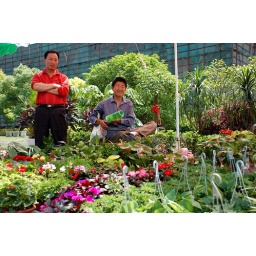
Little flower market on a stretch of side-walk in Pudong, Shanghai